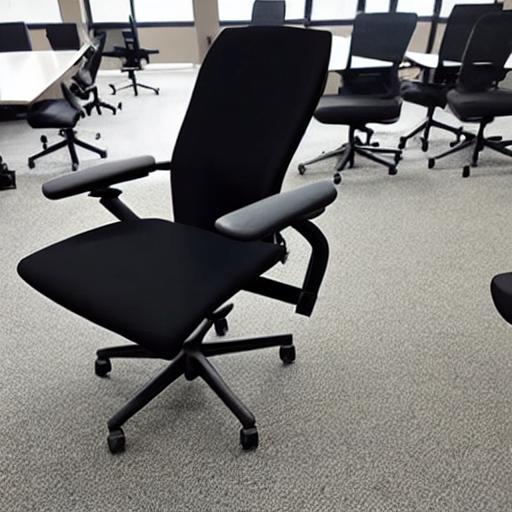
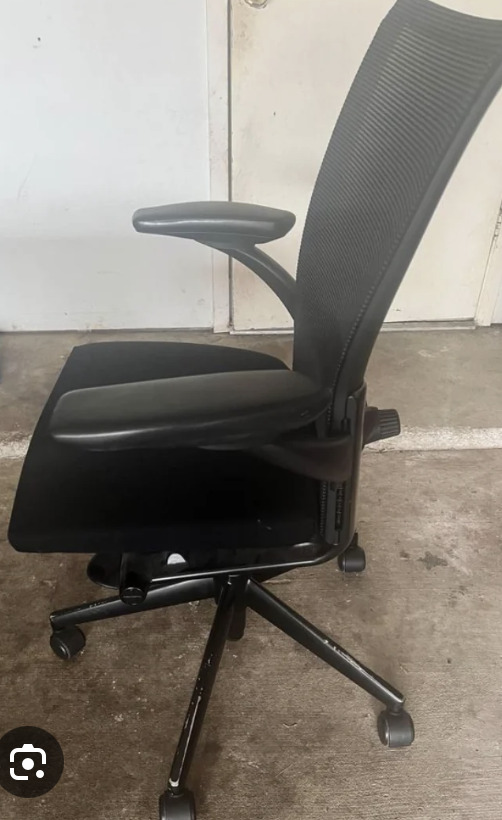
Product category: items_chair
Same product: no